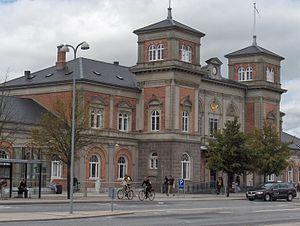
La Gare d'Aalborg est une gare danoise située à Aalborg. La gare est le terminus des lignes Randers-Aalborg et Vendsysselbanen et exploitées par les chemins de fer danois et par Nordjyske Jernbaner. À partir de la station partent des trains Intercity pour Frederikshavn et Copenhague, des trains régionaux en direction d'Aarhus et des trains locaux vers Skørping et Skagen. La station est utilisée quotidiennement par 6.027 voyageurs, faisant d'elle la sixième plus fréquentée à l'ouest du Grand Belt, la neuvième à l'extérieur de Communauté urbaine de Copenhague en 2013.